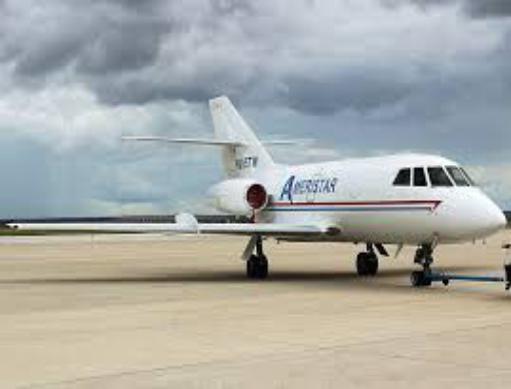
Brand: Ameristar Air Cargo
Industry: Transportation